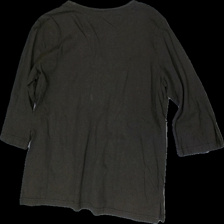
View: back
Type: Top
Category: Ladies
Brand: Not in the list
Brand text on label: XLNT woman
Colors: Brown
Material: 61% cotton, 39% viscose
Pattern: Floral print
Cut: Regular
Size: L
Season: All
Stains: Minor
Price range: 50-100
Recommended usage: Export